Erotic comics

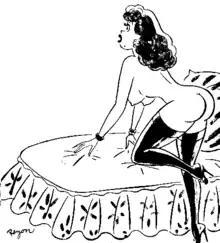
Drawing from an erotic comic published in "Gee Whiz magazine", 1959

Erotic comics are adult comics which focus substantially on nudity and sexual activity, either for their own sake or as a major story element. As such they are usually not permitted to be sold to legal minors. Like other genres of comics, they can consist of single panels, short comic strips, comic books, or graphic novels/albums. Although never a mainstream genre, they have existed as a niche alongside but usually separate from other genres of comics.